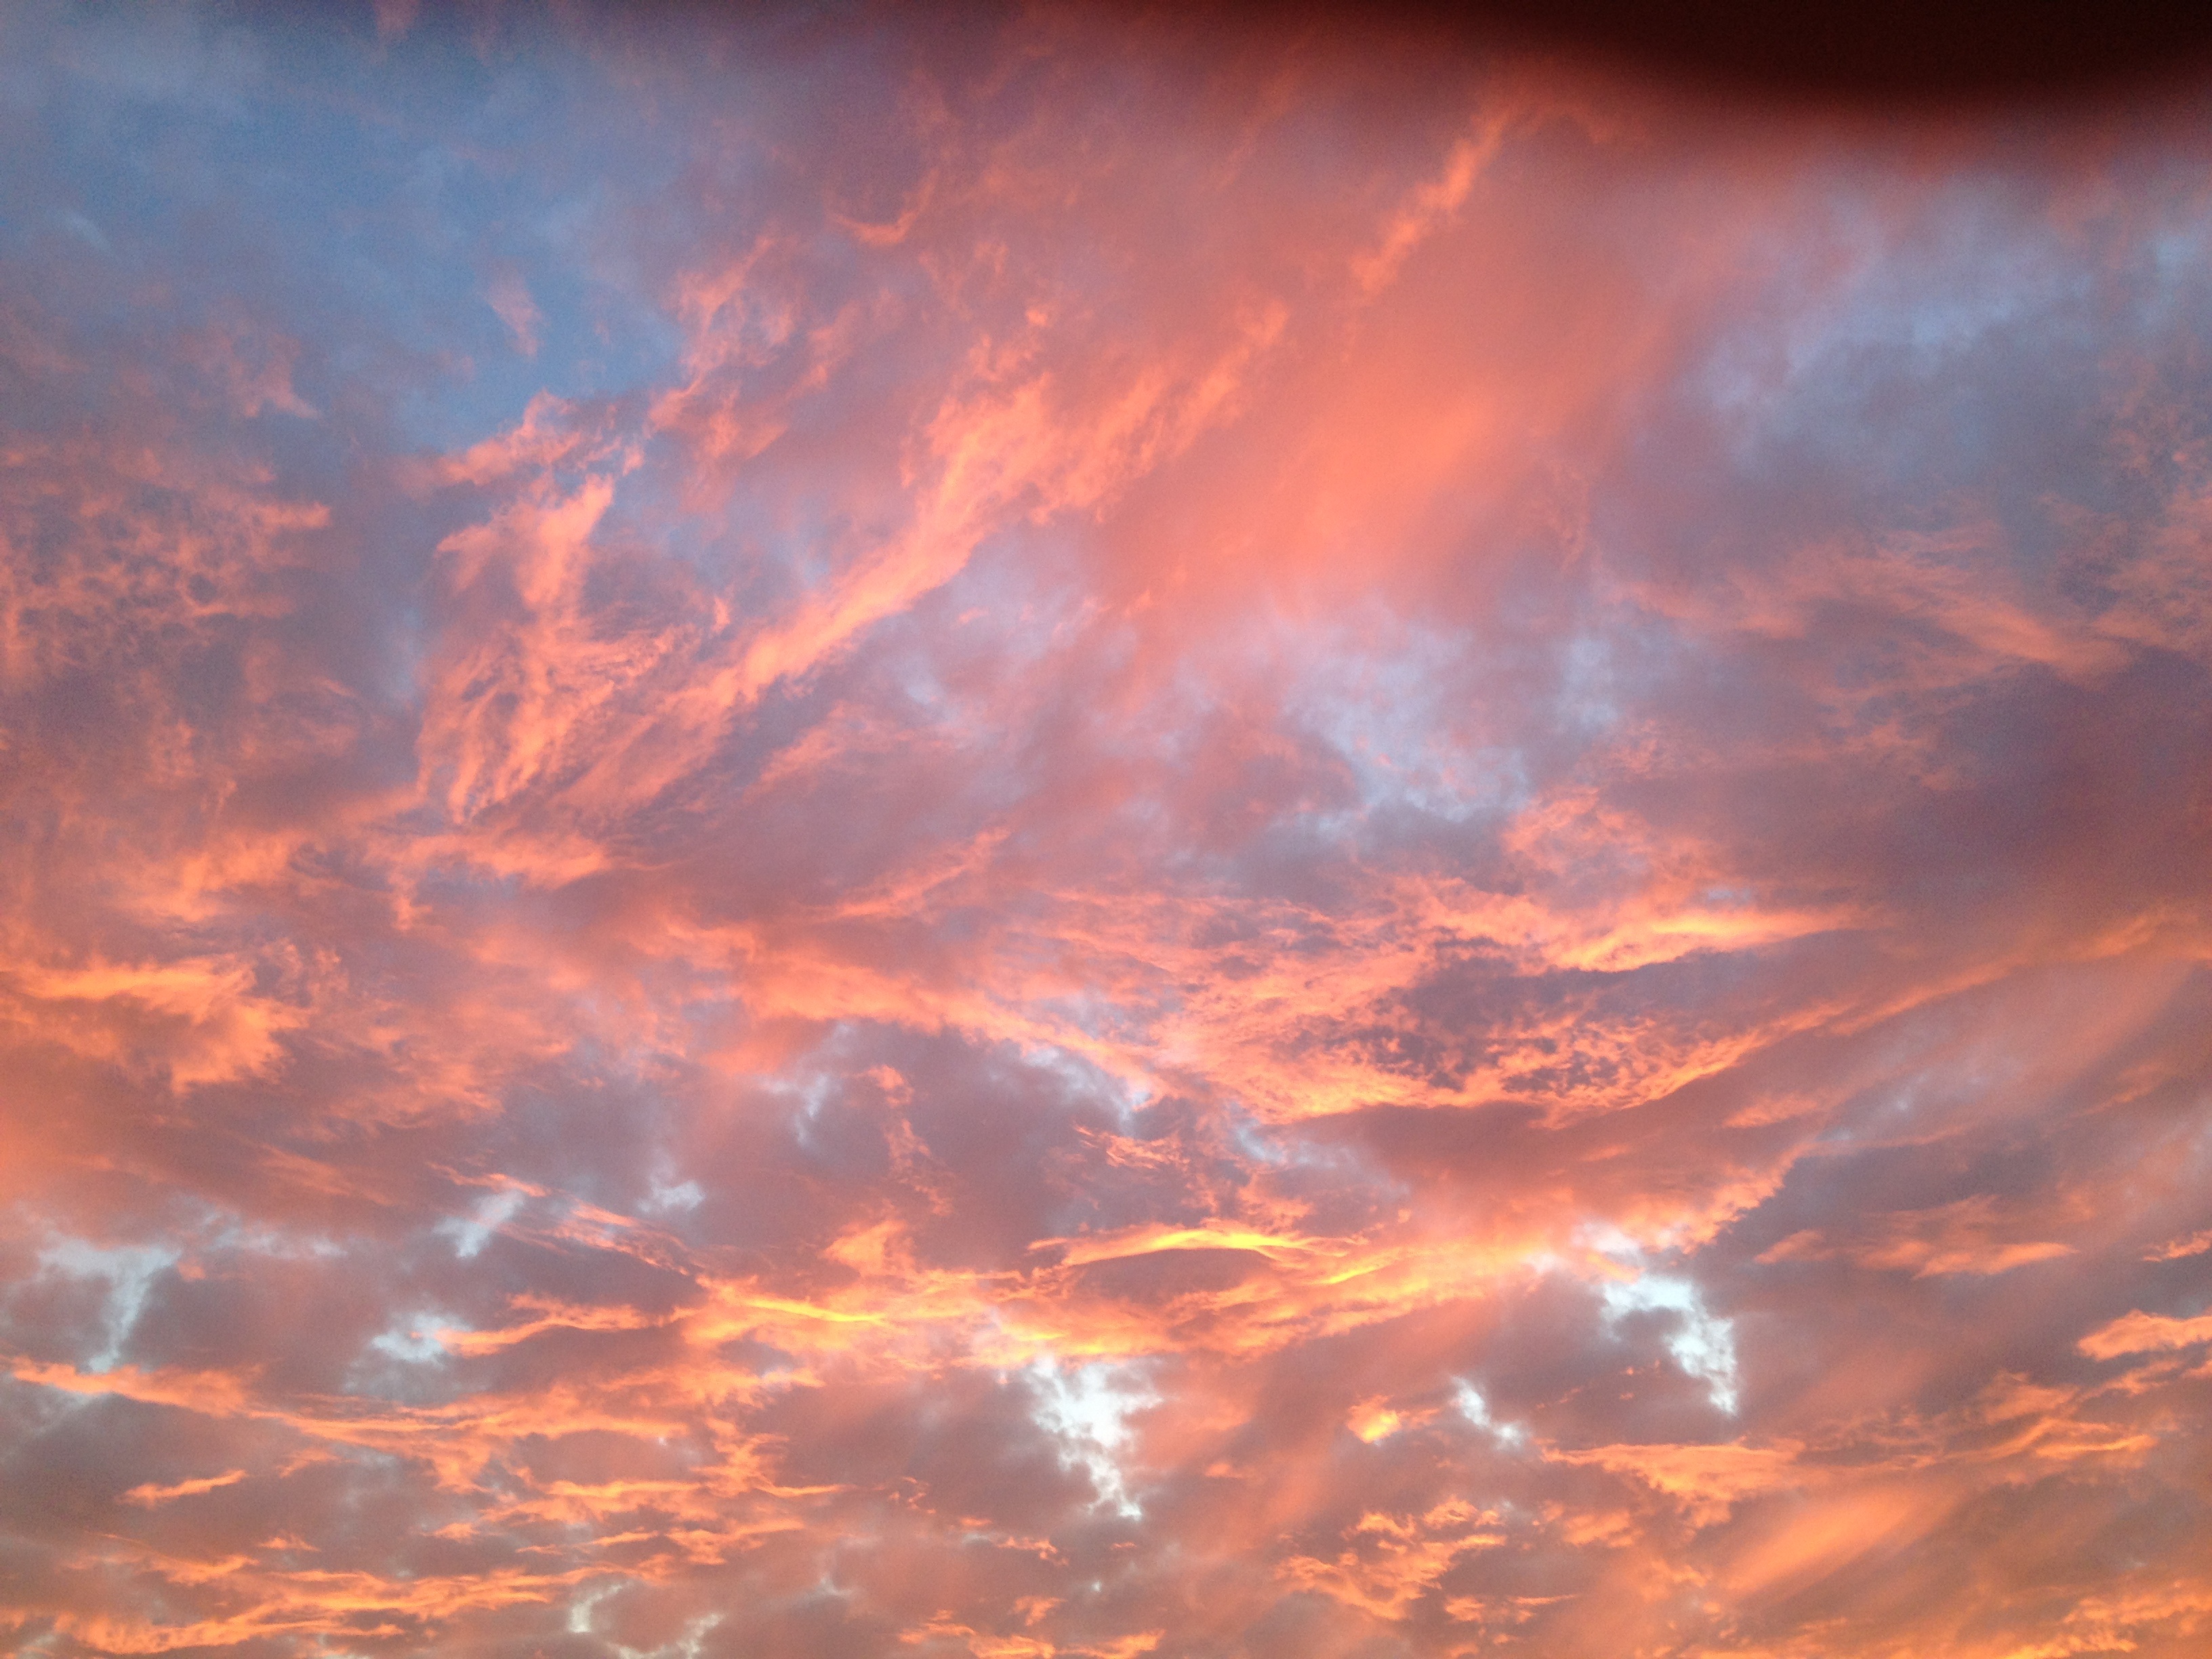
horizon, cloud, sky, sunrise, sunset, sunlight, dawn, atmosphere, dusk, evening, cumulus, afterglow, meteorological phenomenon, red sky at morning